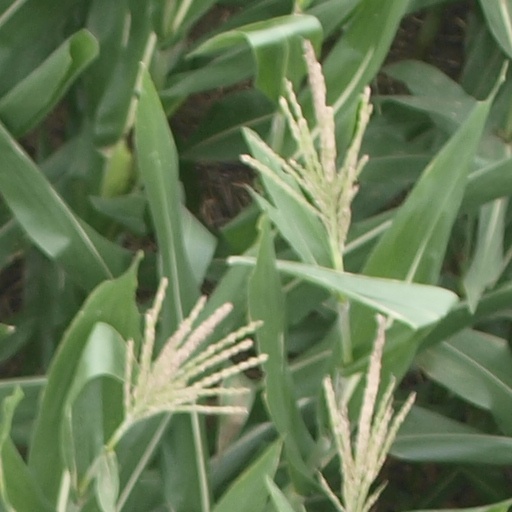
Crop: maize; corn